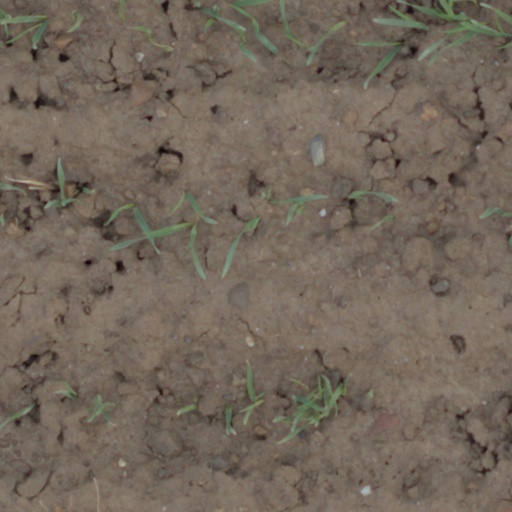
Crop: wheat